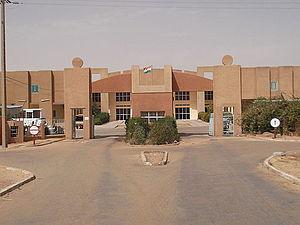
Université de Zinder
L'université de Zinder est implantée dans la capitale du Damagaram et est l'une des huit universités publiques nigériennes. Elle est une nouvelle création à l'instar de l'université de Maradi et de l'université de Tahoua.
Zinder, également connue sous le nom de Damagaram, est une ville du sud du Niger, chef-lieu de la région de Zinder. Elle est la deuxième ville du pays par sa population estimée au dernier recensement 2012 à 321 809 habitants.